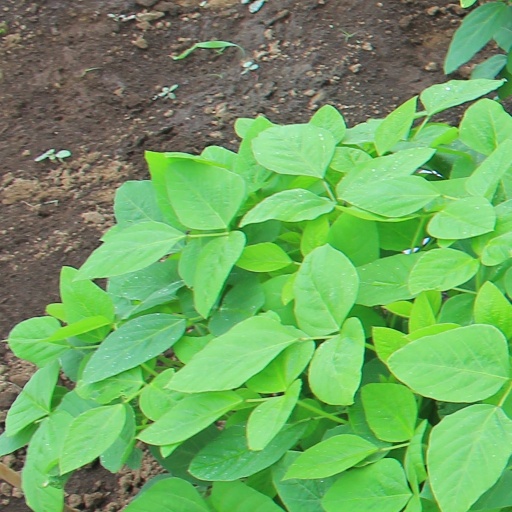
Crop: soybean